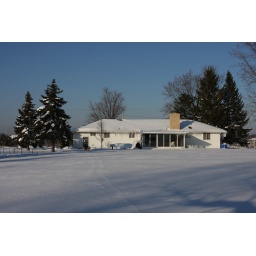
Looking North towards the back of our house standing under the big tree out back.